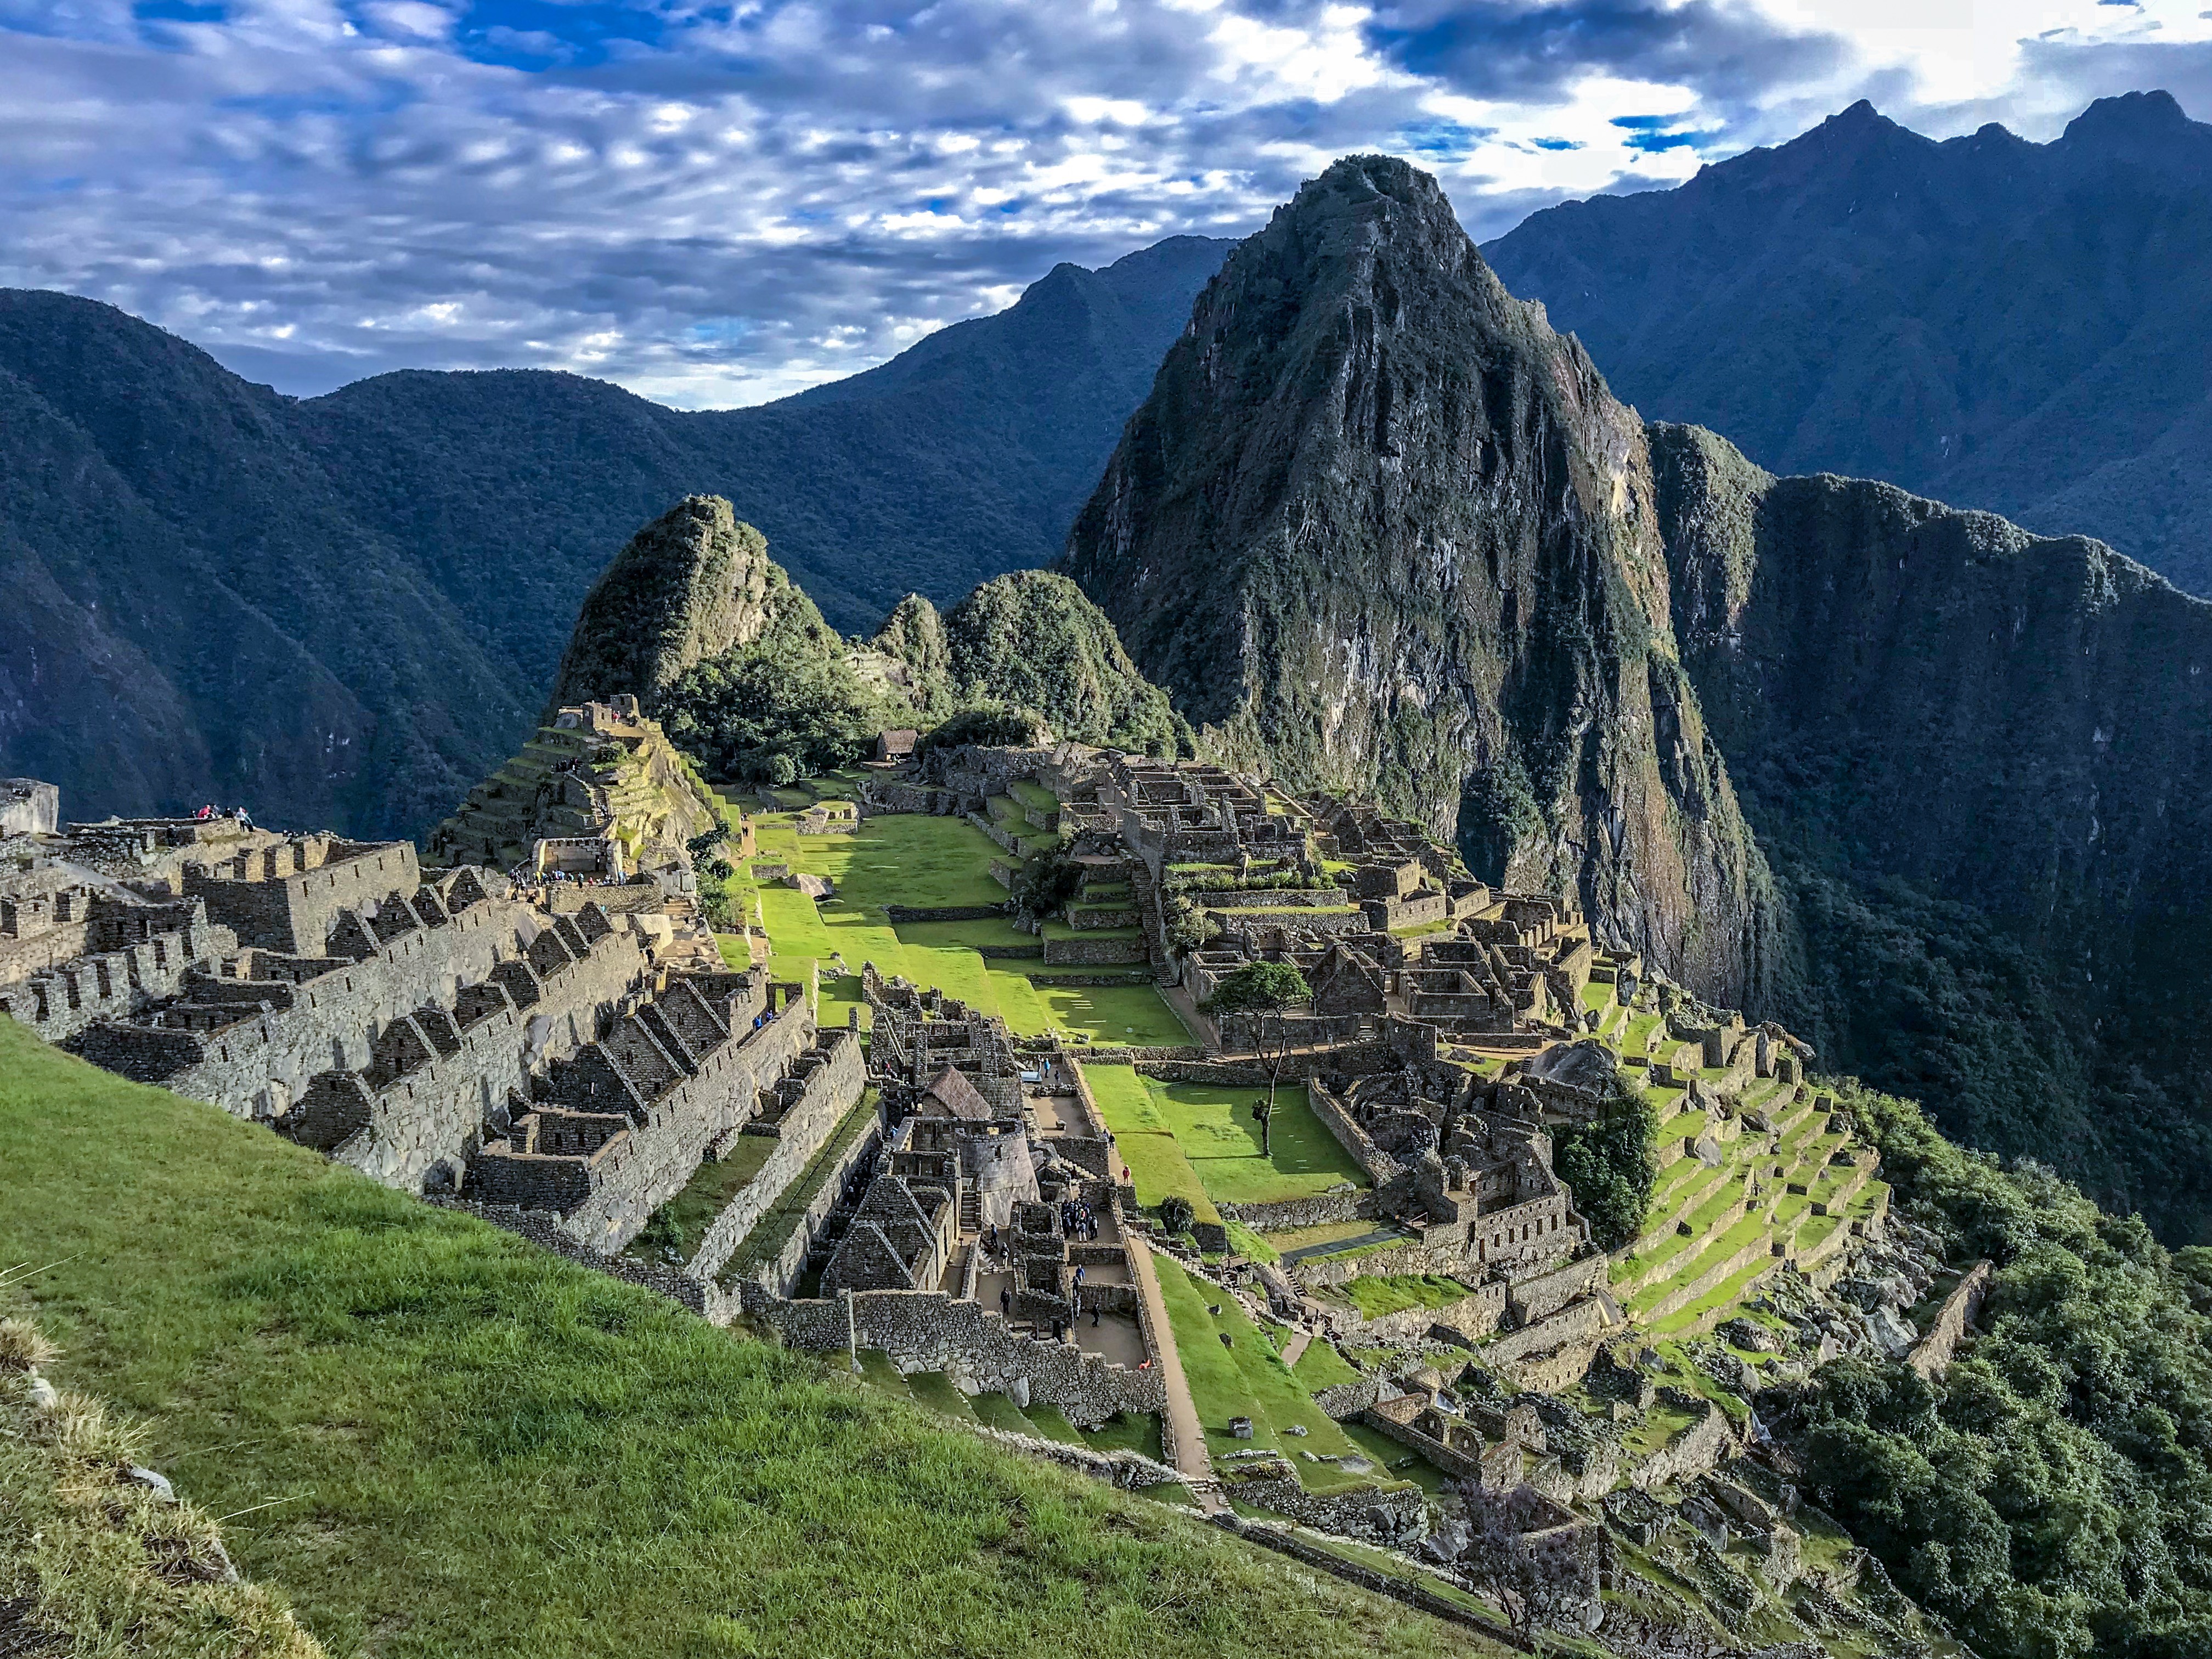
Landmark: Machu Picchu